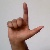
The image shows a hand gesture representing the letter 'L' in Indian Sign Language.